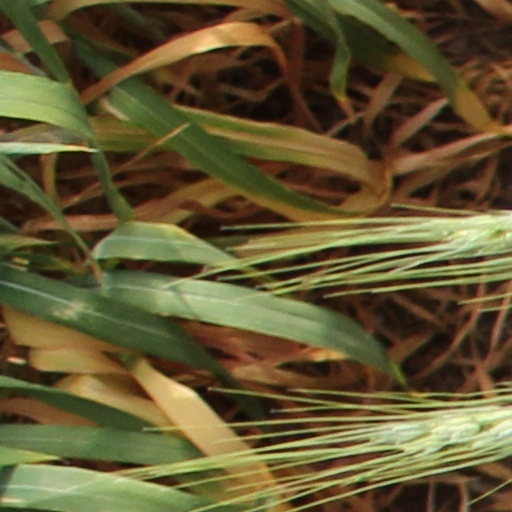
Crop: wheat